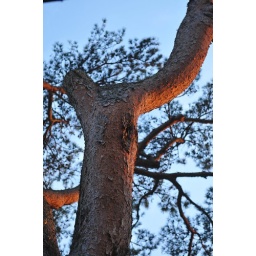
pine tree lit by the setting sun